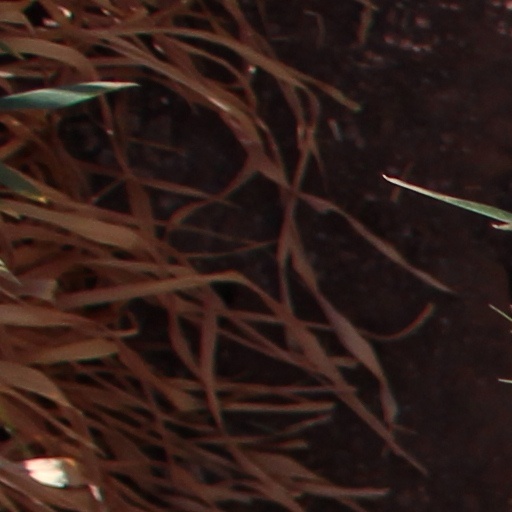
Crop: wheat